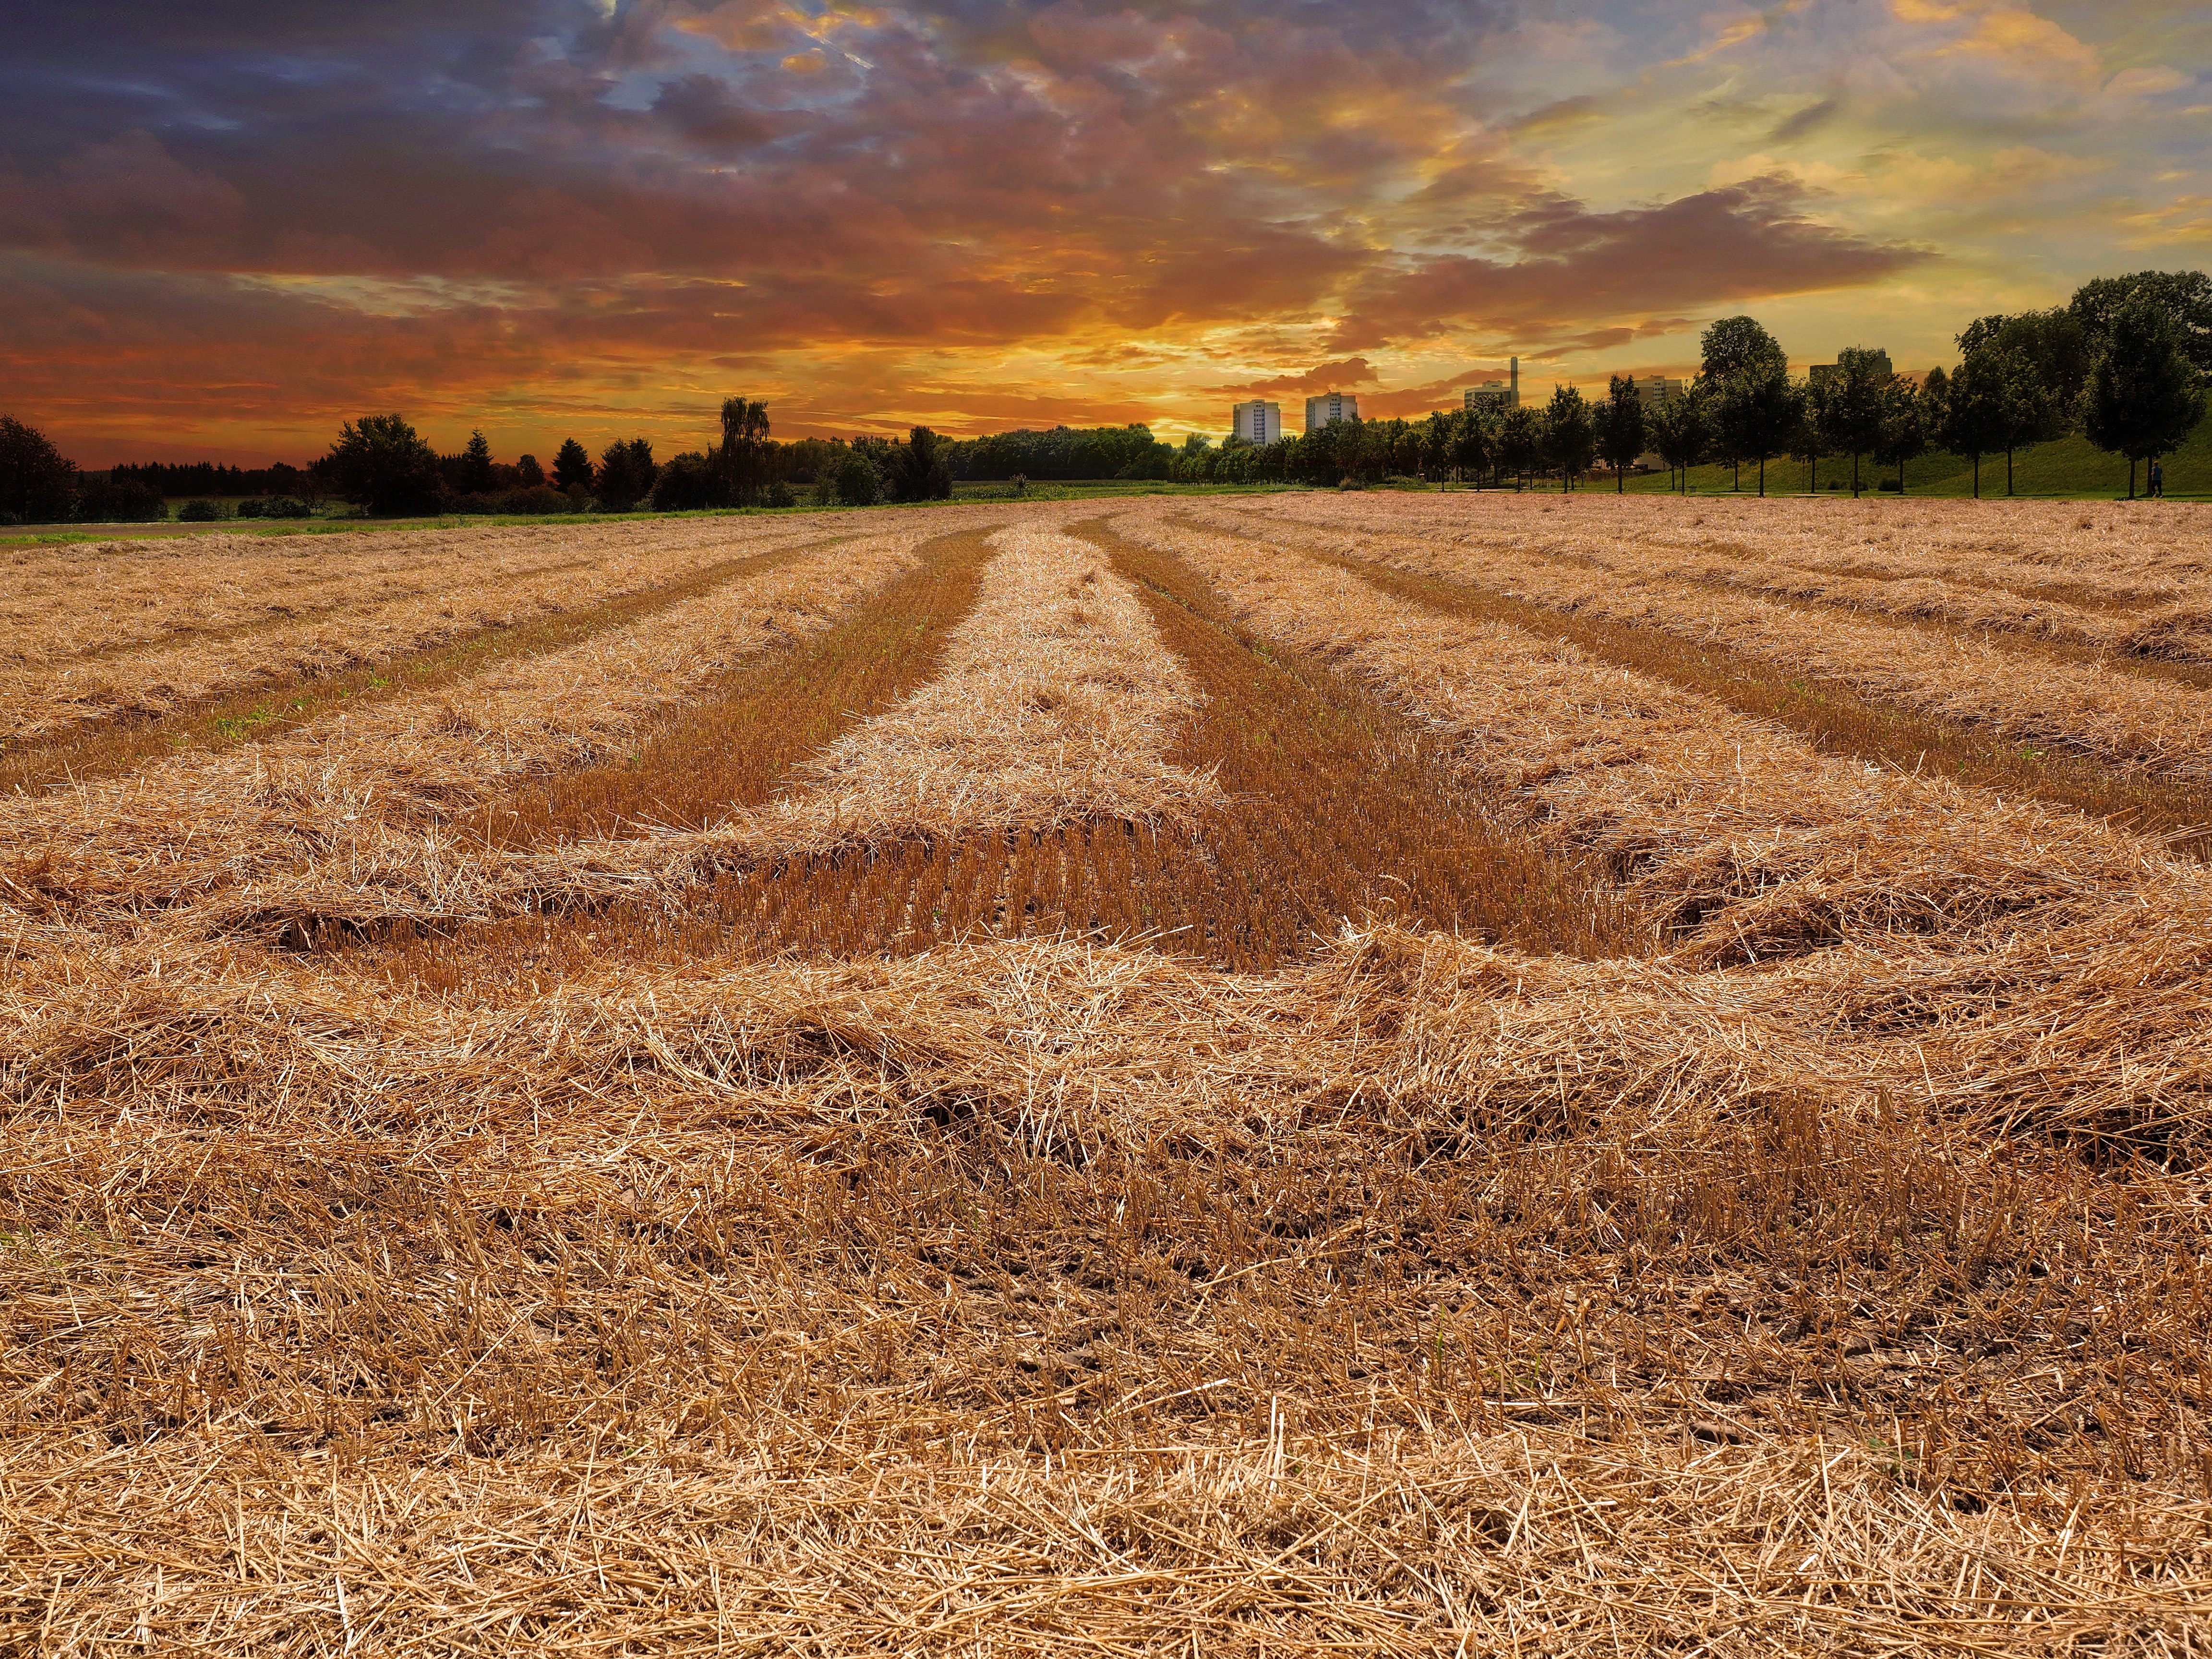
landscape, plant, sunset, field, wheat, prairie, food, harvest, crop, soil, agriculture, lighting, plain, wheat field, grassland, cornfield, cereals, mowed, ecosystem, steppe, rural area, flowering plant, grass family